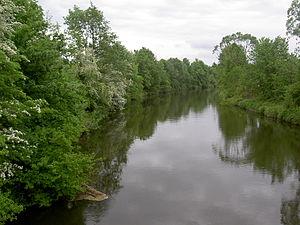
La Lavant est une rivière qui coule dans le land de Carinthie dans le sud de l'Autriche. La rivière Lavant est un affluent de la Drave et contribue au bassin fluvial du Danube.